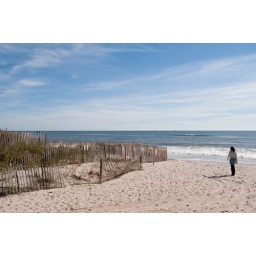
Woman walking along fencing on the beach in the Hamptons